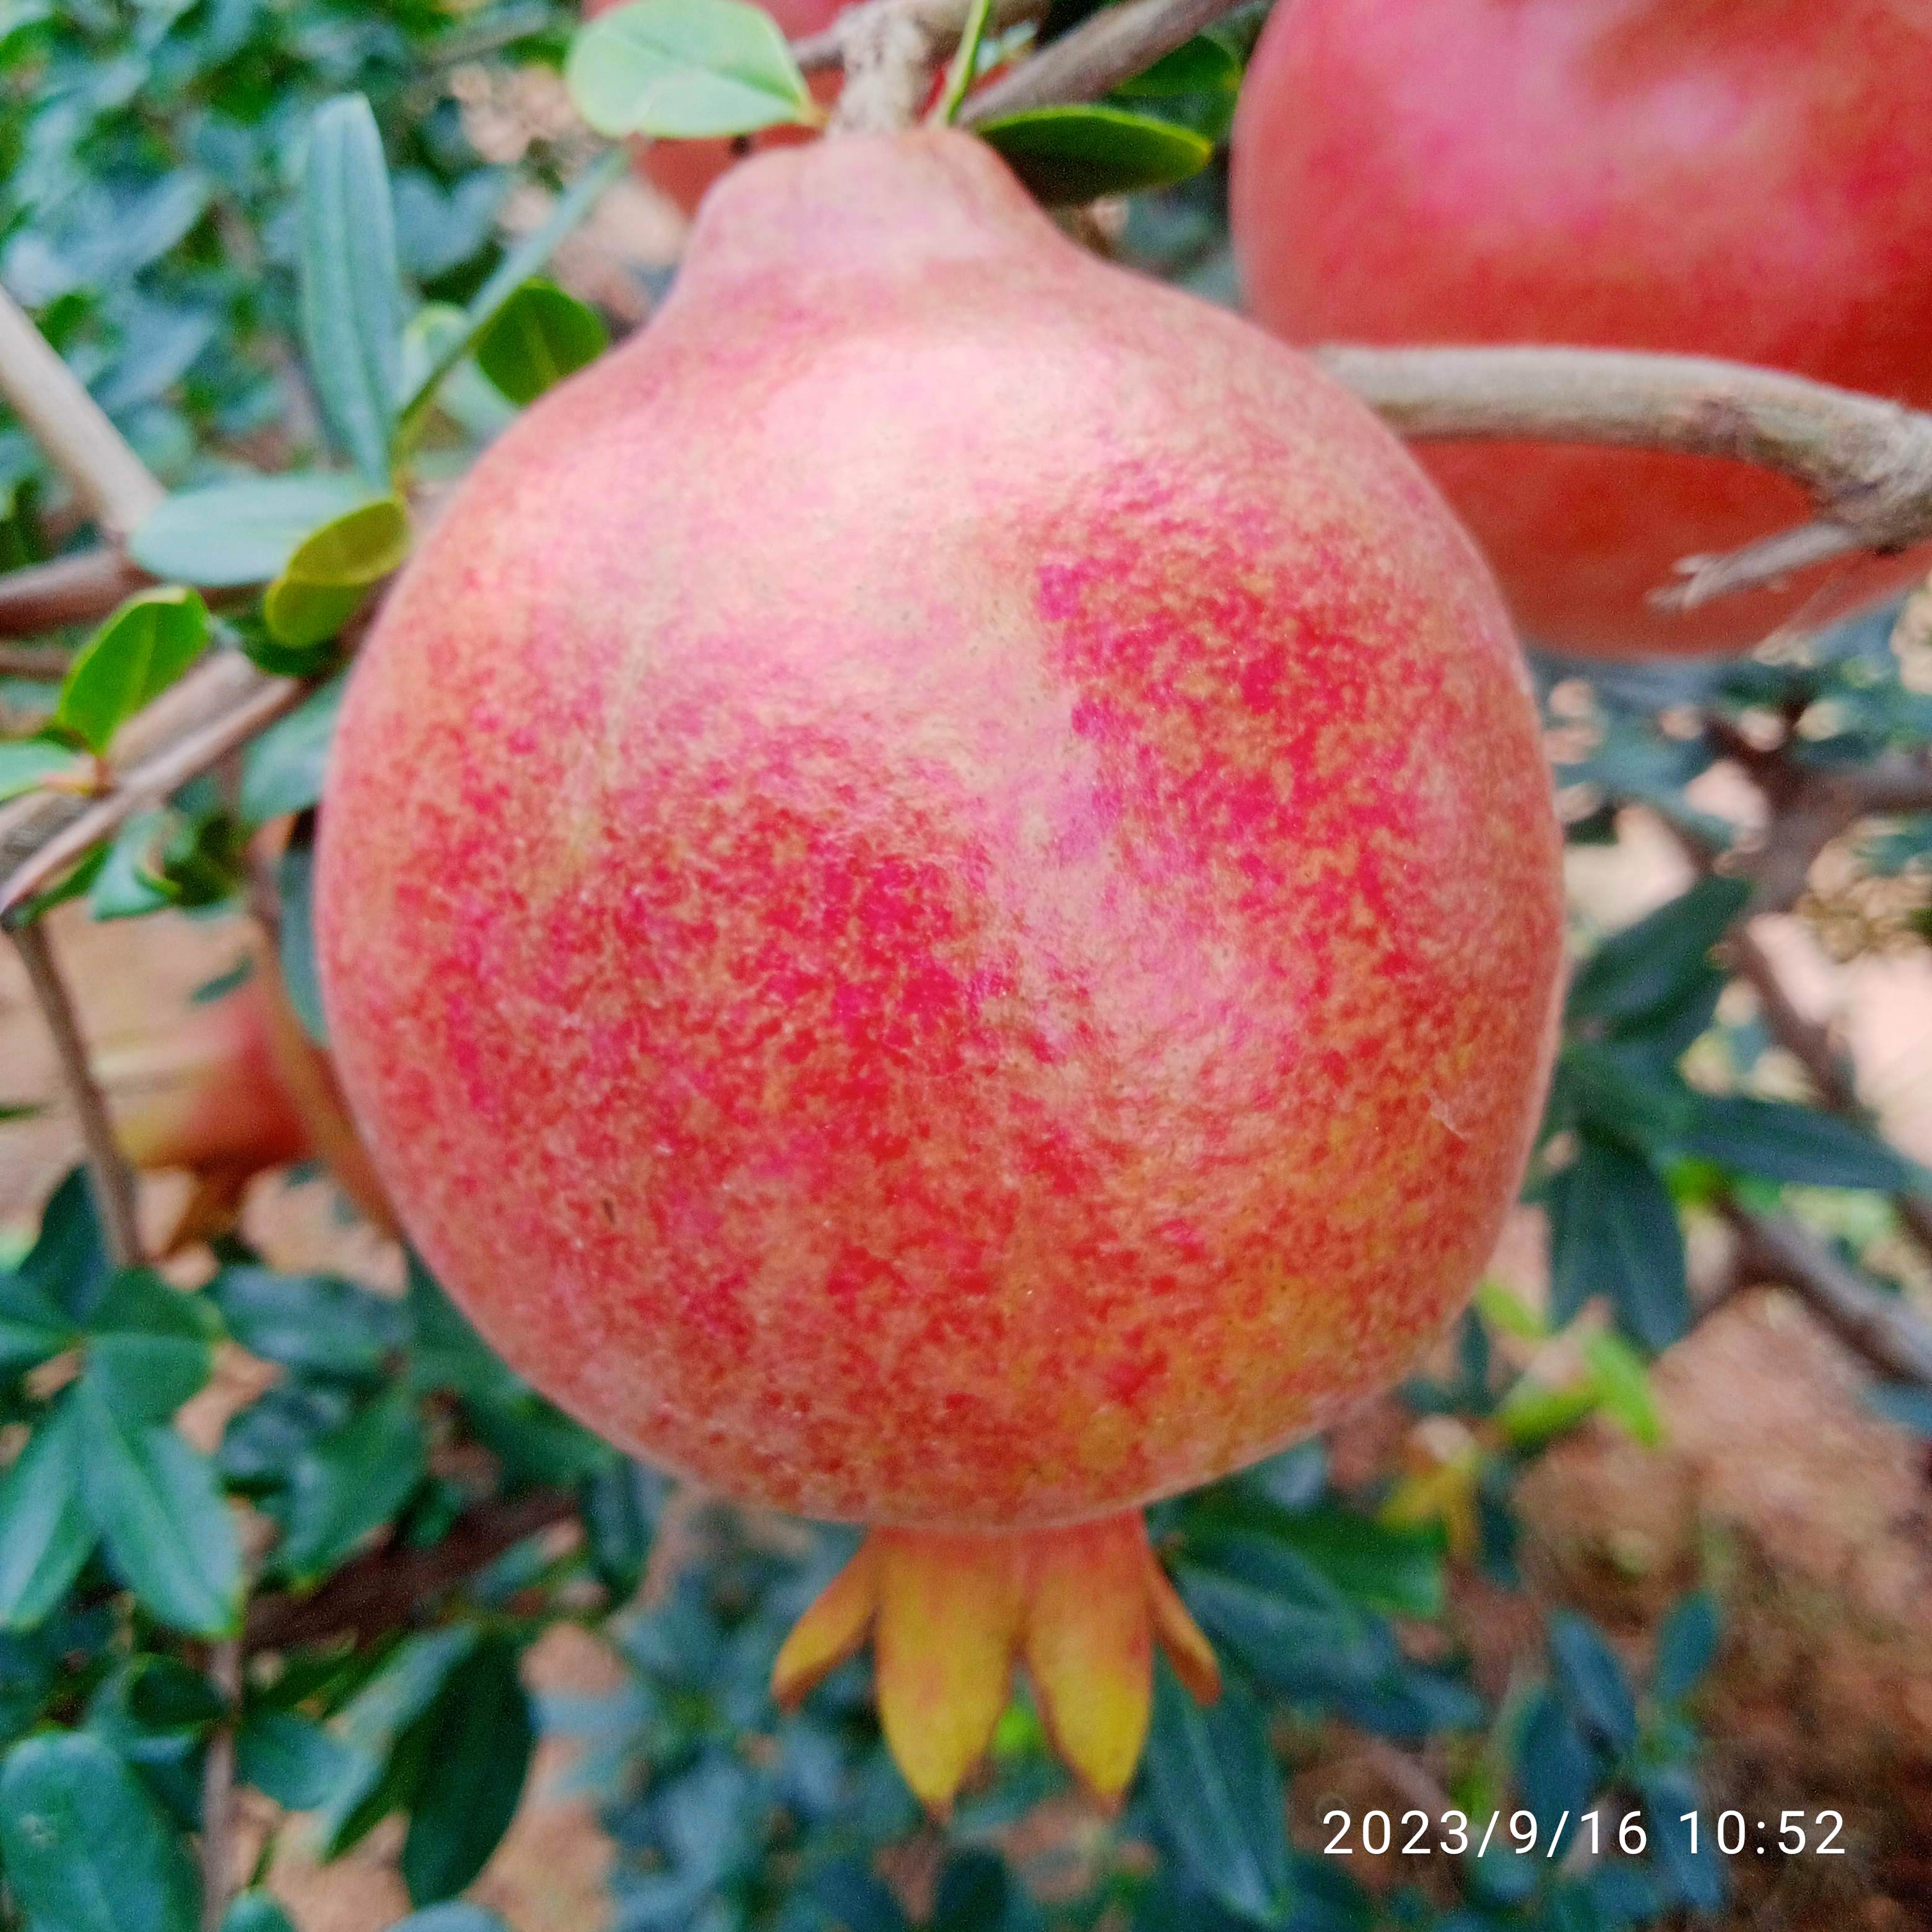
Label: Healthy